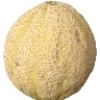
Label: Cantaloupe 2